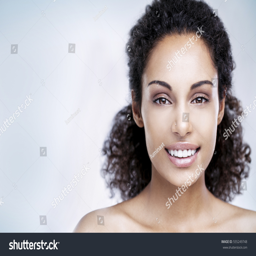
young woman smiling and posing in front of a blue background .